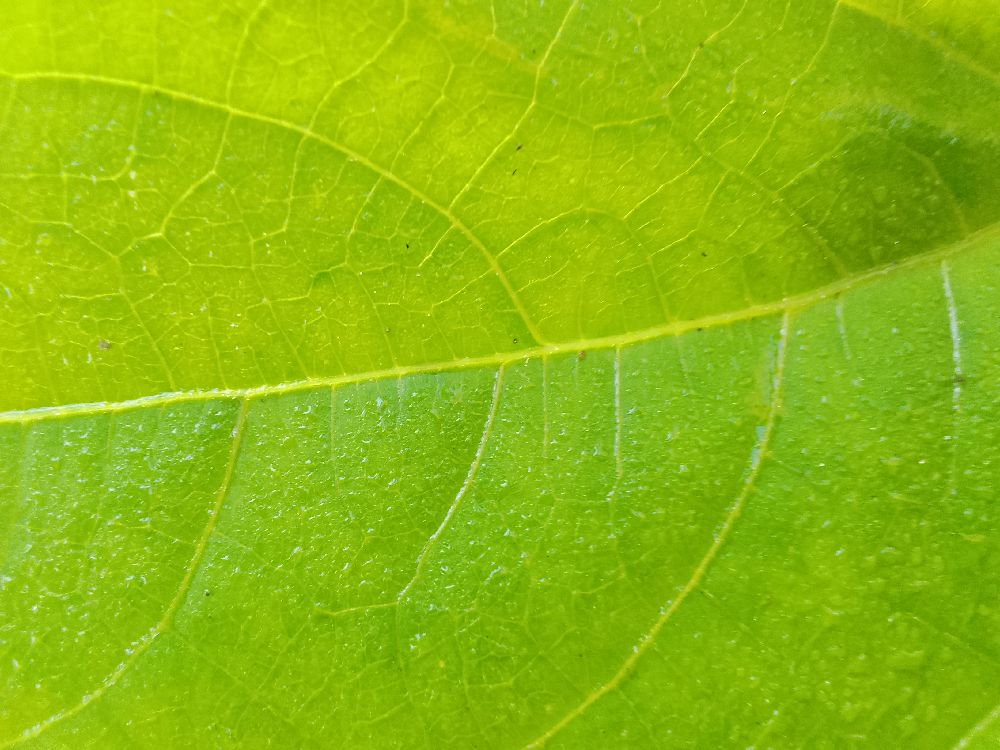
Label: healthy